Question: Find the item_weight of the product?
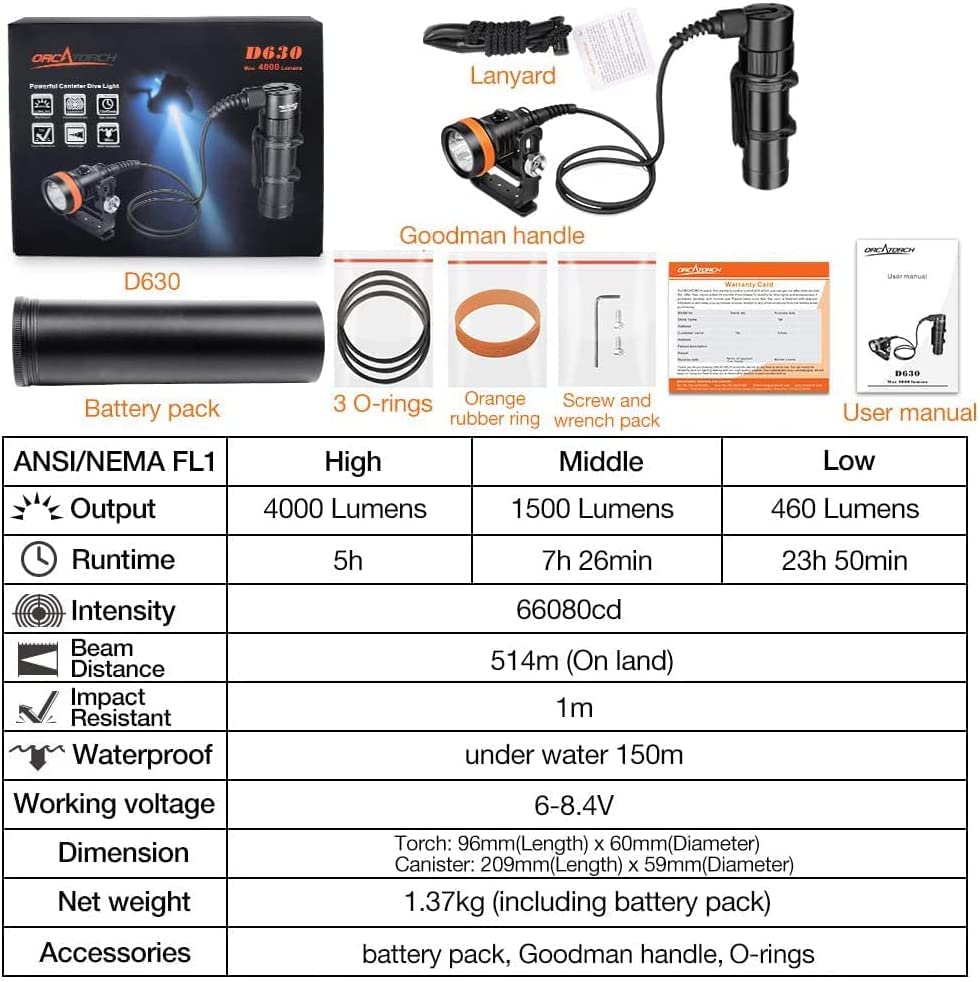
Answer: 1.37 kilogram